Green Lake (Seattle)

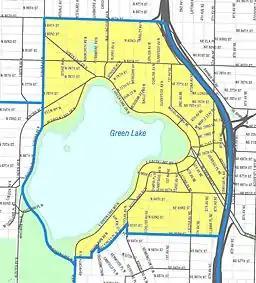
Map of Green Lake

Green Lake is a freshwater lake in north central Seattle, Washington, within Green Lake Park. The park is surrounded by the Green Lake neighborhood to the north and east, the Wallingford neighborhood to the south, the Phinney Ridge neighborhood to the west, and Woodland Park to the southwest. It is a glacial lake, its basin having been dug 50,000 years ago by the Vashon glacier, which also created Lake Washington, Union, Bitter and Haller Lakes.